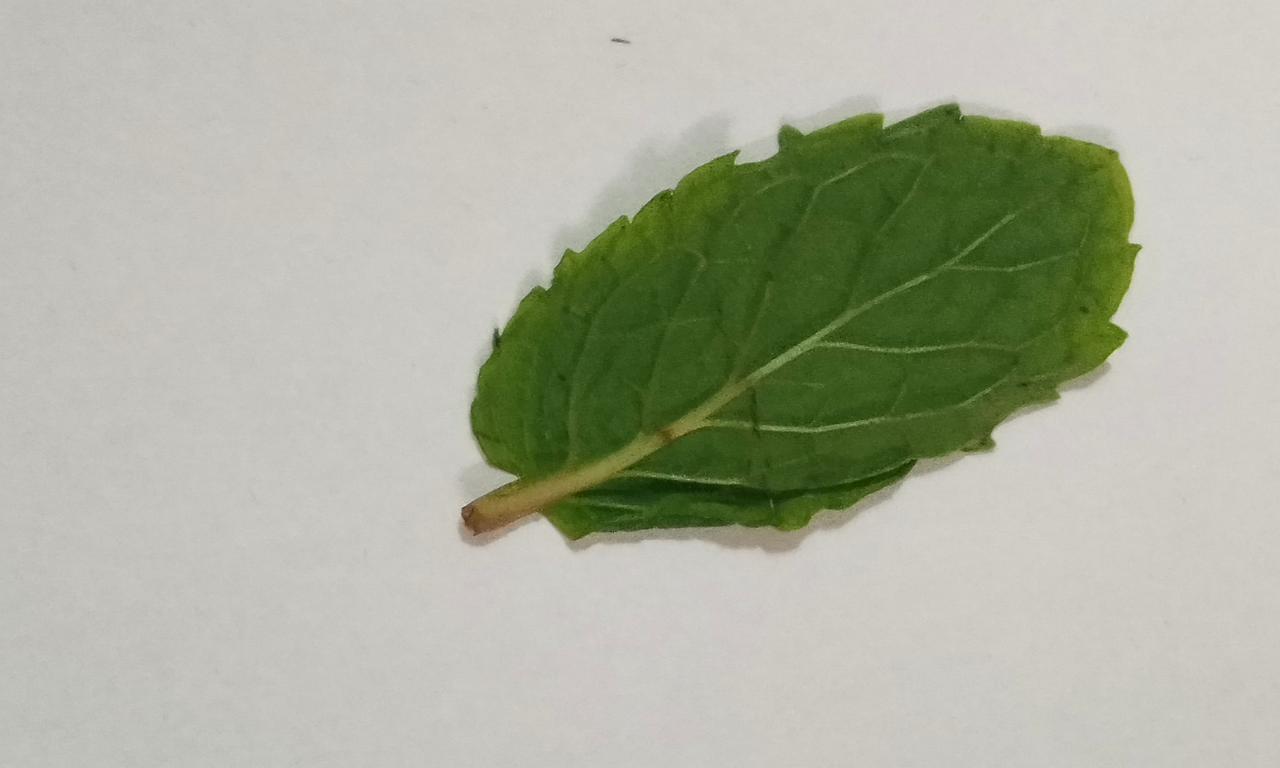
Label: Fresh